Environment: real
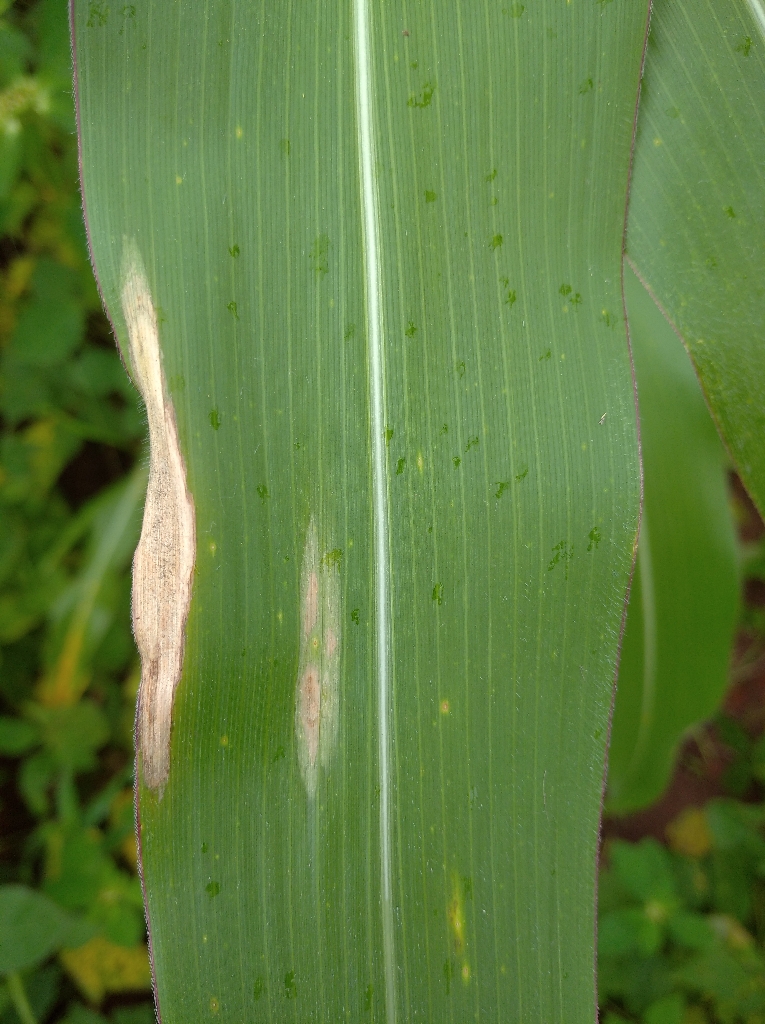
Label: northern_corn_leaf_blight